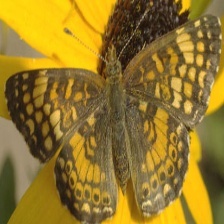
Species: CRECENT